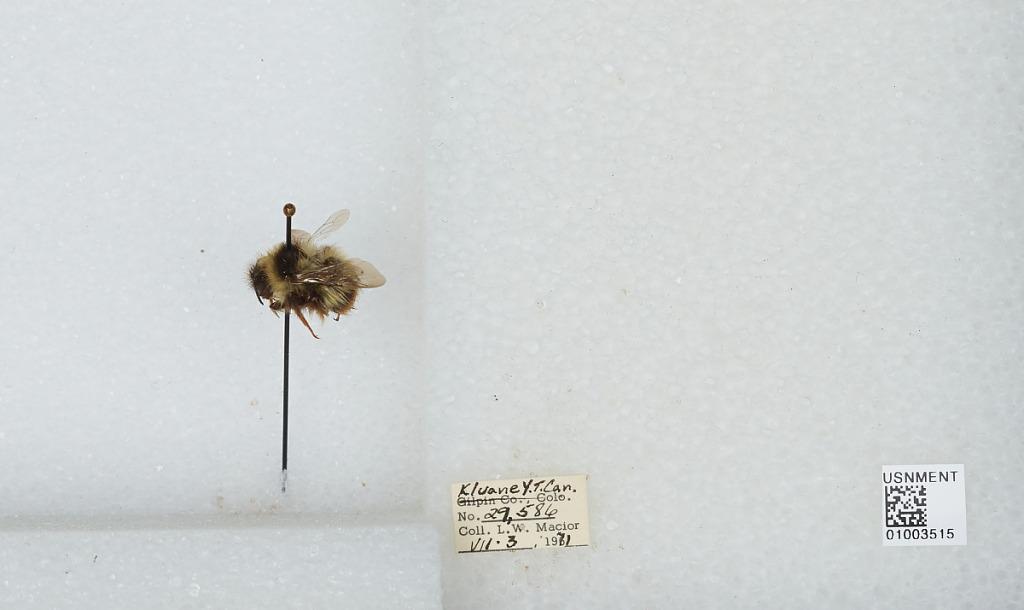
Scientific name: Bombus (Pyrobombus) frigidus Smith
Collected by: L. Macior
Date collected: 1971-7-3
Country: Canada
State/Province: Yukon Territory
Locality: Kluane
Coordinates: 60.75, -139.5